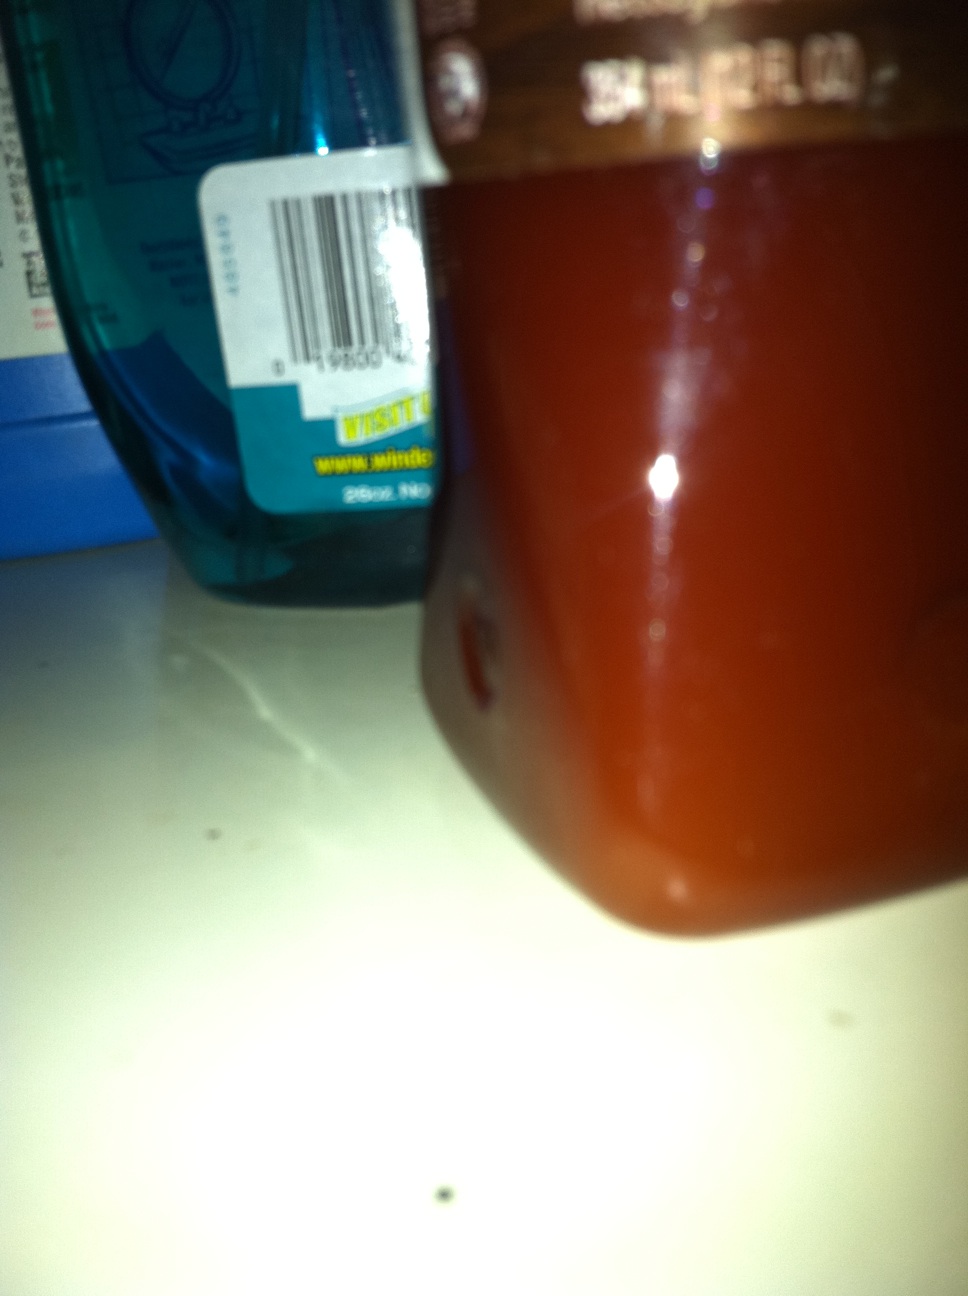Question: What is this product
Answer: unanswerable